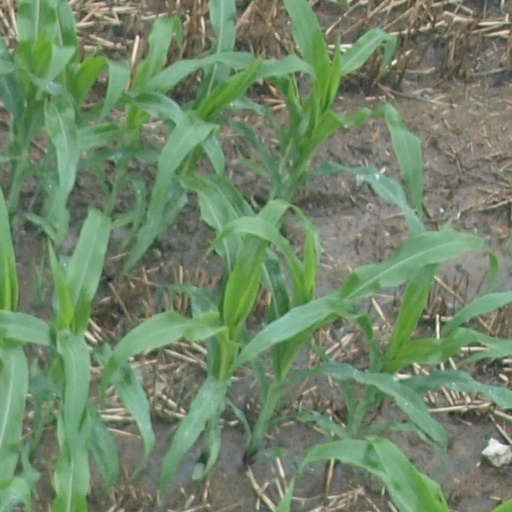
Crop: maize; corn